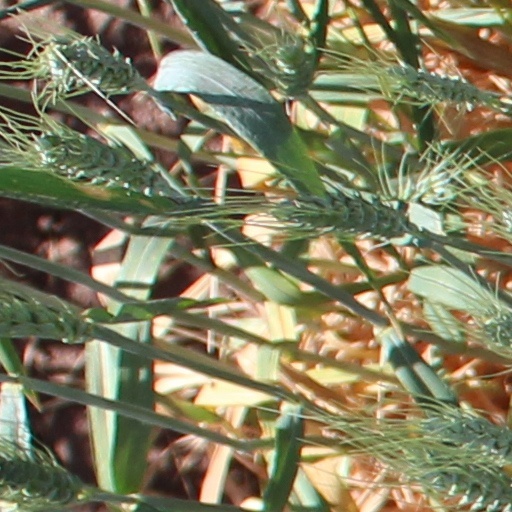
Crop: wheat